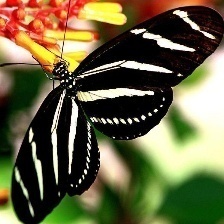
Species: ZEBRA LONG WING